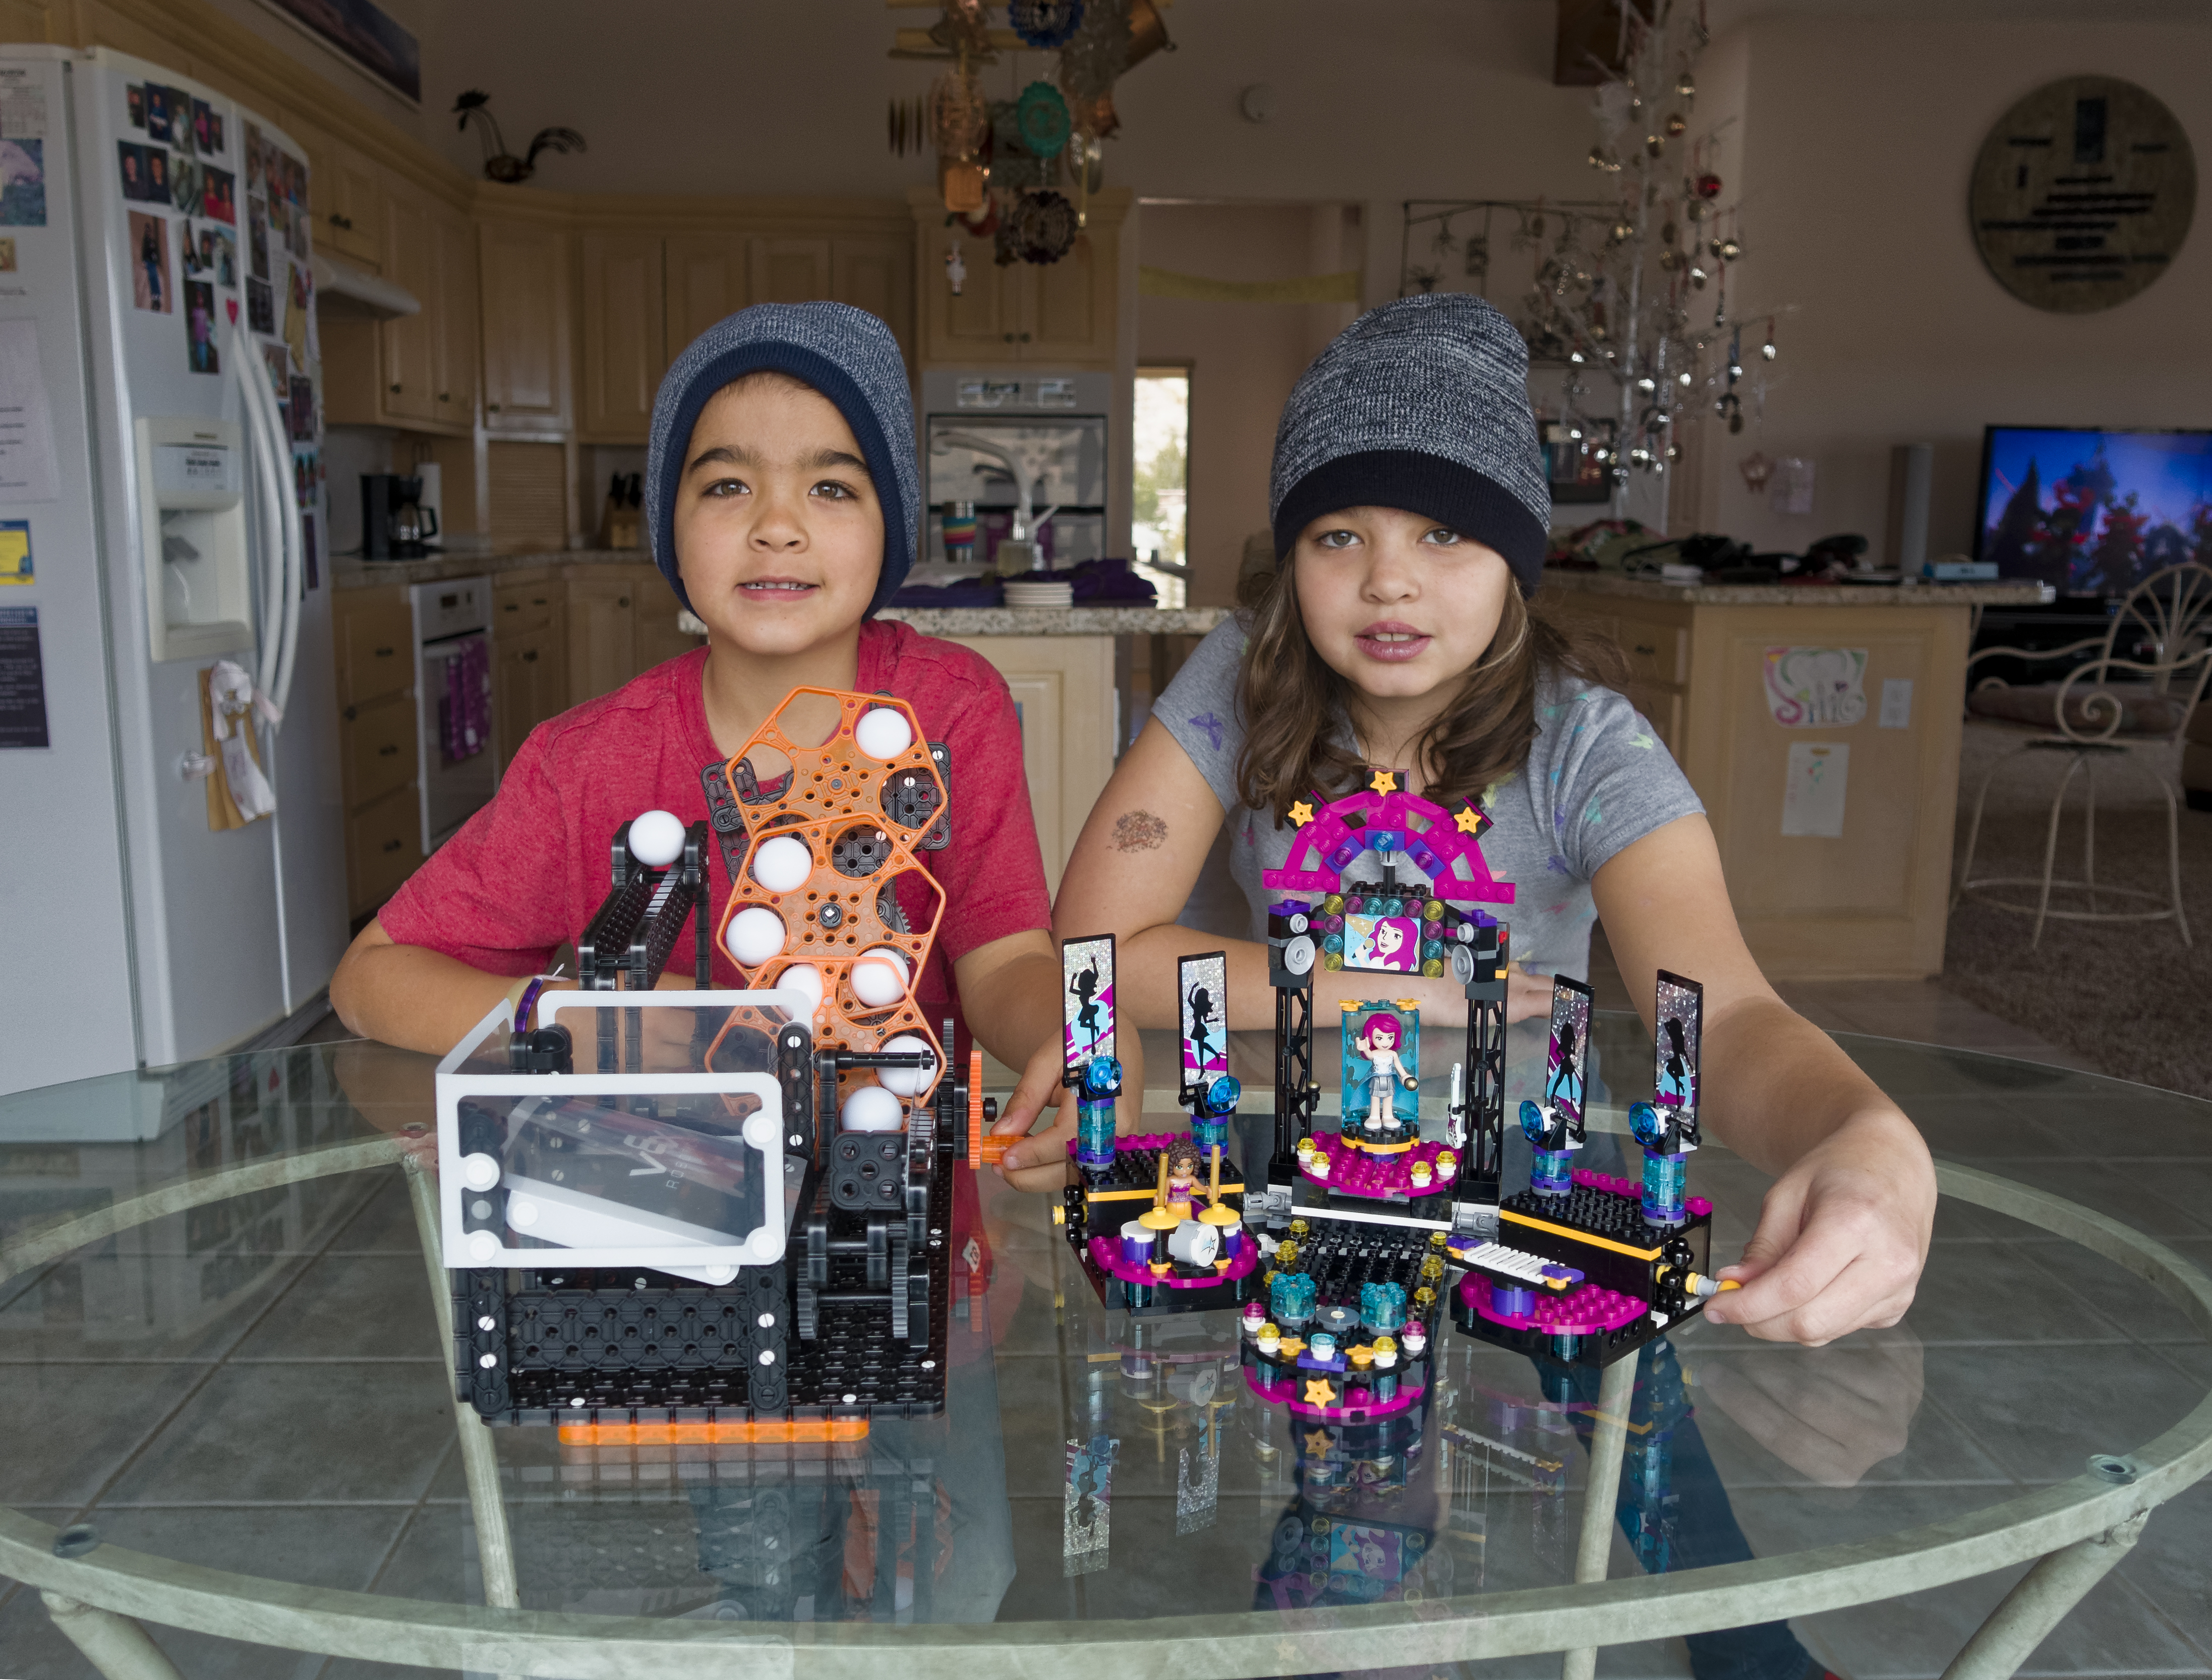
people, party, event